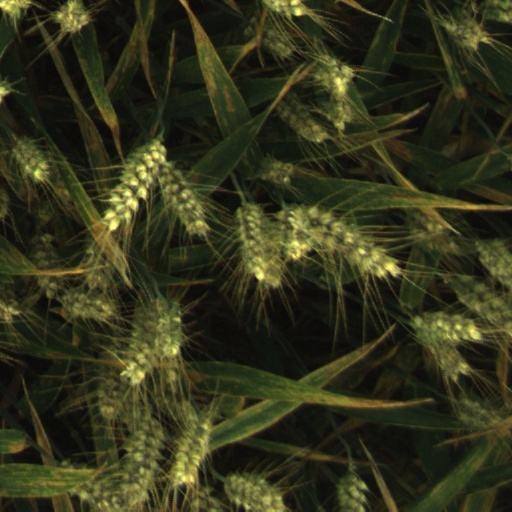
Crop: wheat